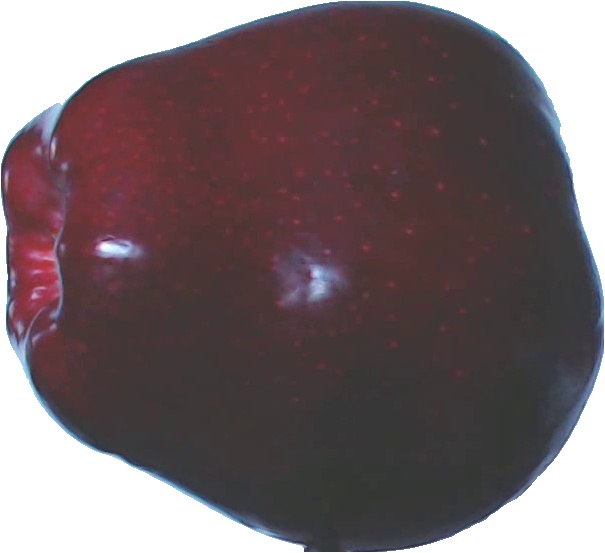
Label: apple_red_delicios_1